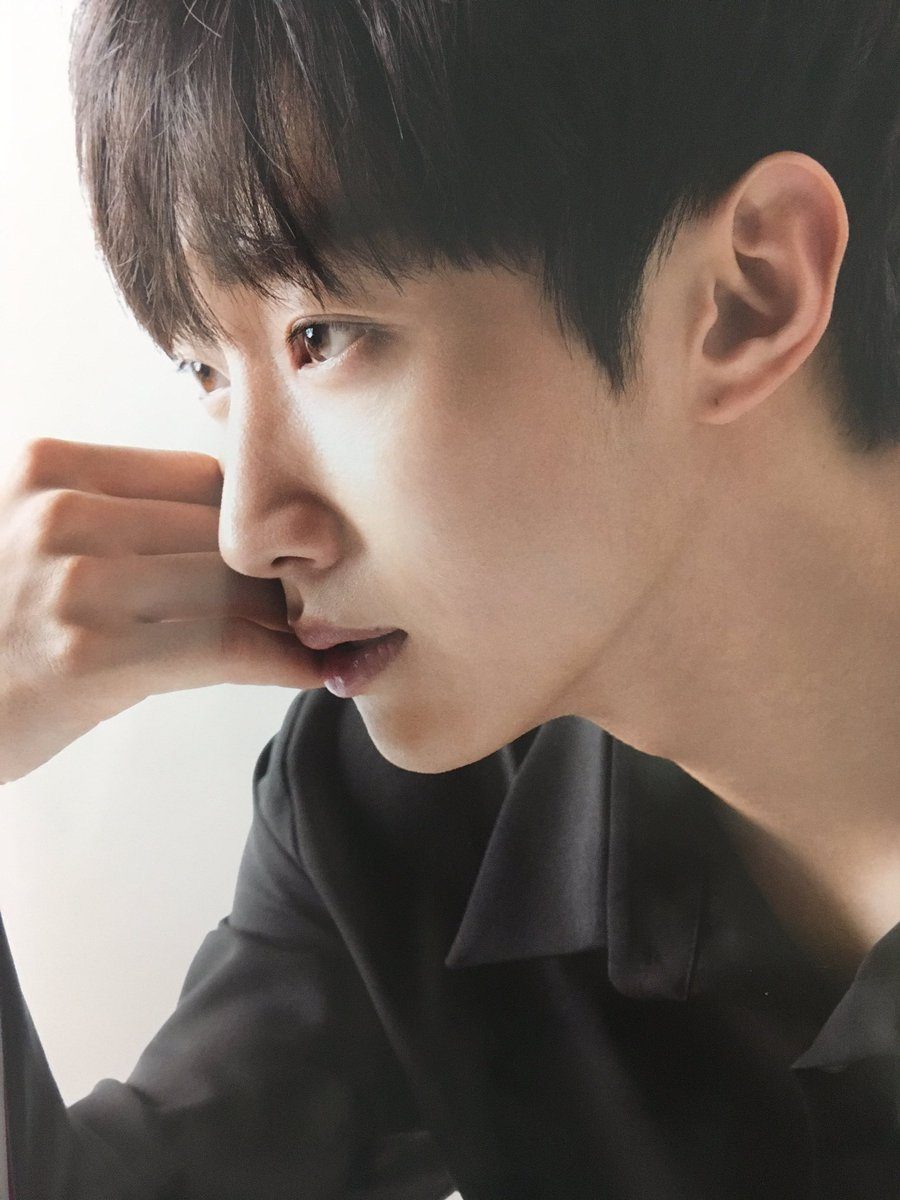
Gender: men